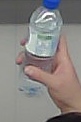
Product: nestle_water